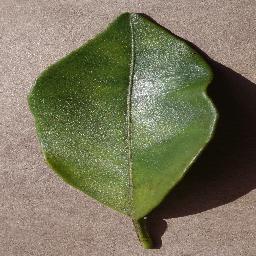
Label: Orange___Haunglongbing_(Citrus_greening)